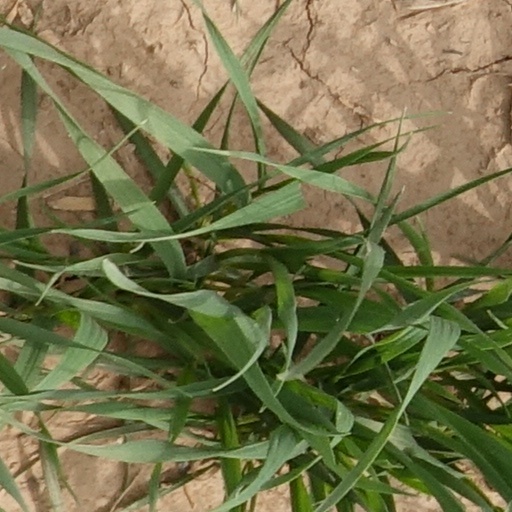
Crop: wheat